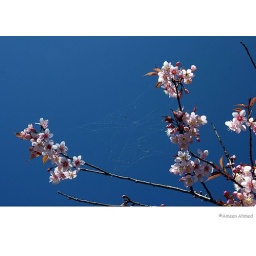
Whites, pink and blue by nature